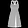
Label: Dress